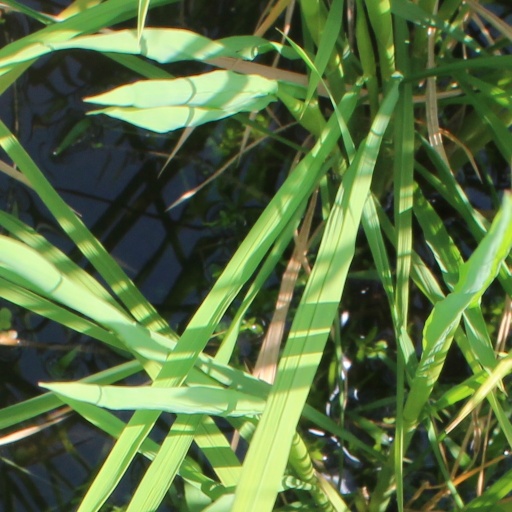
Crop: rice